New Smyrna Speedway

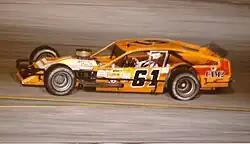
Richie Evans competes at New Smyrna Speedway circa 1985

In 1966, Auto Racing Enterprises, Inc., leased and broke ground on what was to become "Daytona Raceway", in Samsula, Florida. The organizations secretary, Benny Corbin, designed the half-mile dirt oval with 13 degree banks and construction was completed by the East Coast Paving Company out of Palatka. After months of delays, leadership of Auto Racing Enterprises, Inc., shifted to Dan Epps and the track held its first event on April 23, 1967. The Sunday afternoon races provided space for 4,000 race fans with an admission price of $2 for adults, $1 for students, and free entry for children. The opening heats and the feature sportsman division event were both won by 27-year-old Budweiser route salesman Jimmy Sapp of Gainesville. Charley Brown of St. Augustine took the win in the late model division. Following the second week of operations, the track shut down for three weeks due to "powder dry" conditions of the track. Despite installing sprinklers systems, using water trucks, and starting races later in the day, dust issues persisted. Facing an unrelenting drought, the dirt oval became asphalt and the first race on the new surface was held on Labor Day of the same year with a 200-lap feature. Racing continued through the end of the season in November.